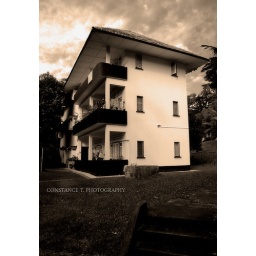
these rows of houses are all in black and white. not quite rural, but not quite urban either